Code: Version 2.0

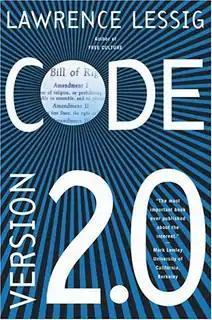

Code: Version 2.0 is a 2006 book by Harvard law professor Lawrence Lessig which proposes that governments have broad regulatory powers over the Internet. The book is released under a Creative Commons license, CC BY-SA 2.5.